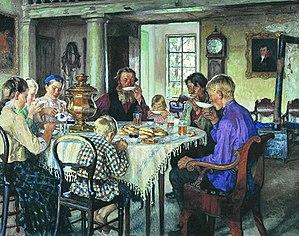
Ostrovno est un village du raion d'Oudomlia de l'oblast de Tver en Russie. Il fait partie du village urbanisé de Porojkinski. Il était fréquenté à la fin du XIXᵉ siècle par des artistes, comme Isaac Levitan.
Koulak désignait, de façon péjorative, dans l'Empire russe, un fermier possédant de la terre, du bétail, des outils et faisant travailler des ouvriers agricoles salariés. Avec l'avènement du régime soviétique, le terme est devenu synonyme d'« exploiteur » et d'« ennemi du peuple » et son sens a été élargi à tout paysan possédant une vache ou des volailles.